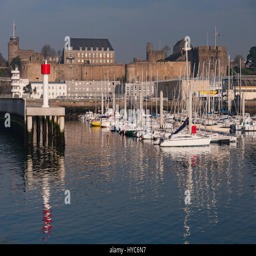
a city , overlooking the port of person and the castle